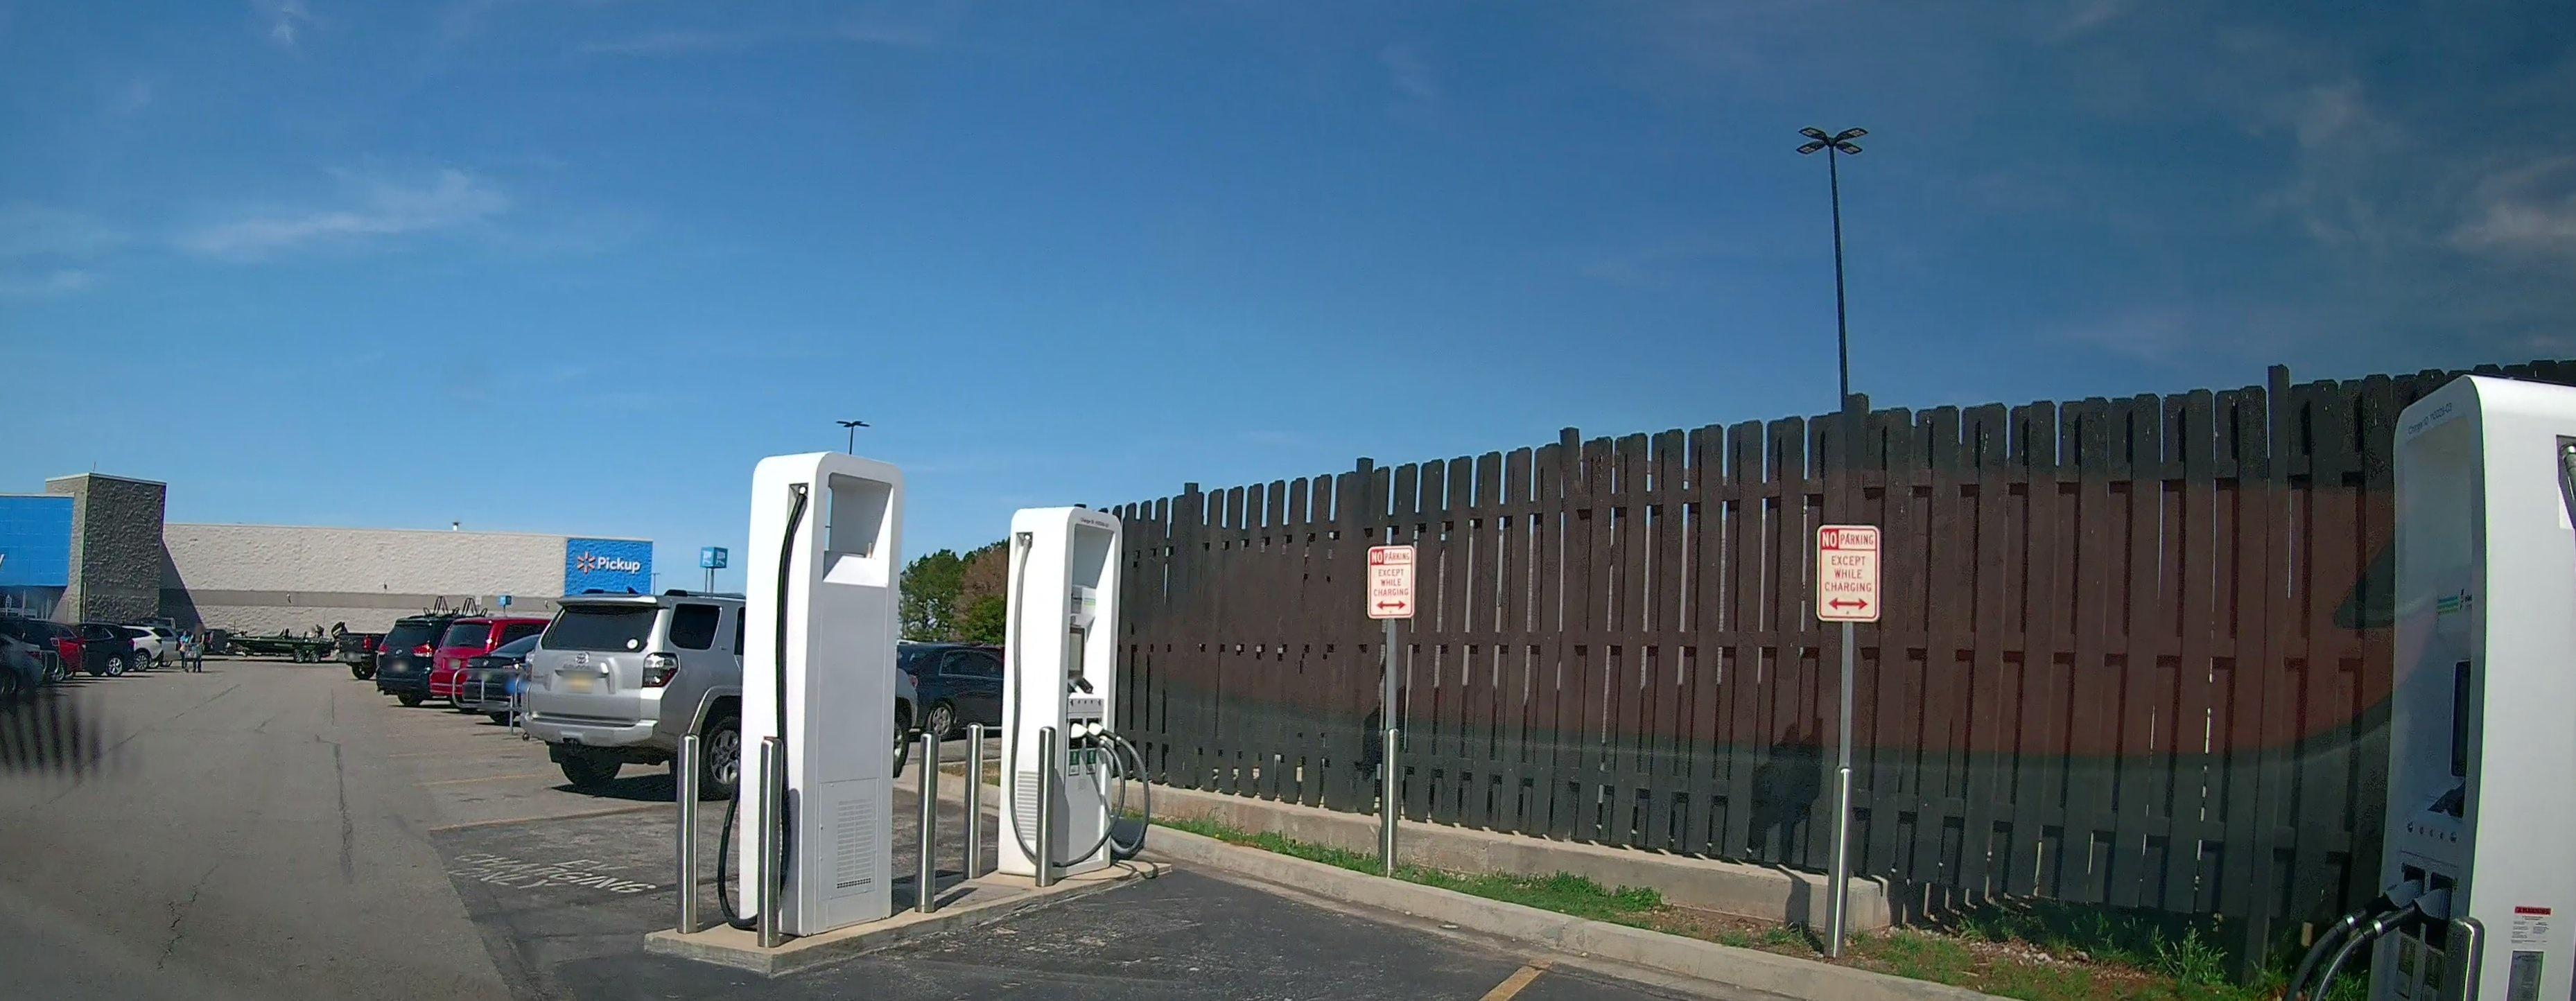
Feature: EV Charger
State: Alabama
Country: United States